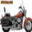
Label: motorcycle